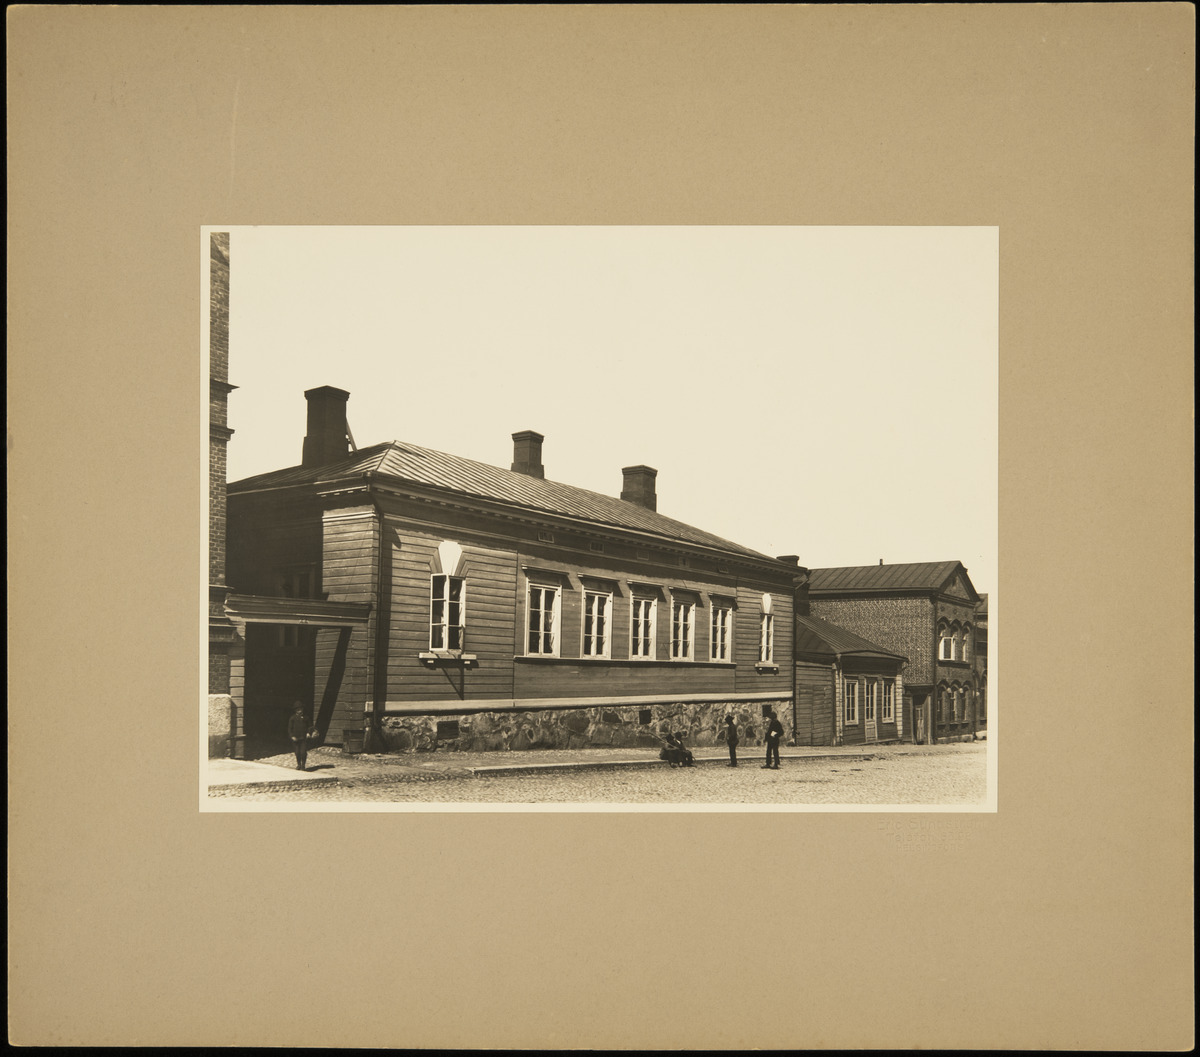
Mariankatu 22, 24
sisällön kuvaus: Mariankatu 22, 24. mustavalkoinen
Kuvaaja: Rosenbröijer, A.E., valokuvaaja
Ajankohta: kuvausaika 1900 -luvun alku
Paikka: Suomi, Uusimaa, Helsinki, Kruununhaka Helsinki, Mariankatu 22, 24
Aiheet: kadut, jalkakäytävät, kiveys, jalankulkijat, lapset, pojat, rakennukset, puurakennukset, asuinrakennukset, portit, aidat, pihat, kivirakennukset, tiilirakennukset, pukeutuminen, vaatteet, lastenvaatteet, puvut, päähineet